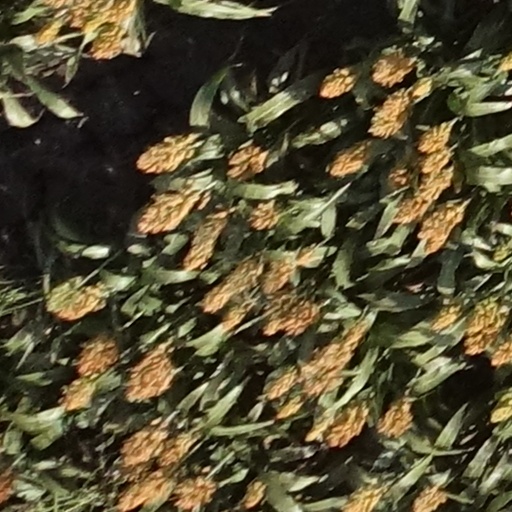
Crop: sorghum